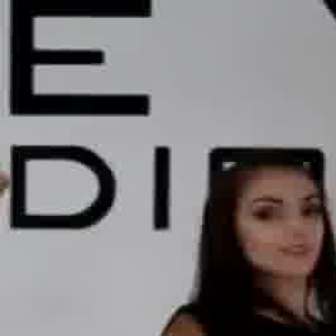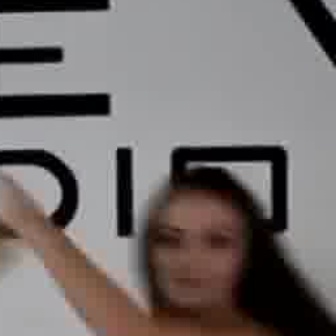
  Please identify the target specified by the bounding box [238,188,320,270] in the first image and locate it in the second image. Return the coordinates in [x_min,y_min,x_max,y_max] format.
Answer: [152,213,237,298]